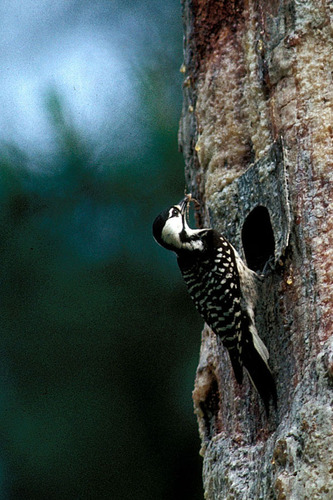
the bird has a white and black crown and small bill.
this bird has long black feathers white circles from its neck to its tail and a long white neck and black head.
this bird is primarily black and white with a white belly and breast and black wing with white spots.
this bird is primarily black with white spotting on its wings and also features long inner and outer recticles.
the bird has a white belly, black spotted tail and wings and black striped head.
a smaller bird with black white spotted secondaries and primaries.
this bird has wings that are black and white and has a white body
this particular bird has a belly that is white with black spots
this particular bird has a belly that is white with black spots
this bird has wings that are black and has a white body
Species: Red Cockaded Woodpecker